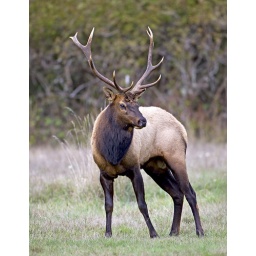
The herd bull for the local herd in Brinnon WA - not big by Idaho standards, but he's the big boy here.